Keith Jessop

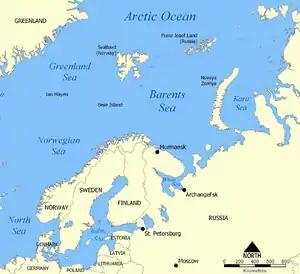
Jessop recovered the gold from the sunken HMS "Edinburgh" at the bottom of the Barents Sea in 1981.

It was not, however, until 1981 that Jessop was involved in one of the greatest deep-sea salvage operations in history. One day in April 1981 Jessop's survey ship "Dammtor" began searching for the wreck of the cruiser HMS "Edinburgh" in the Barents Sea in the Arctic Ocean of the coast of Russia. The ship had been sunk in battle in 1942 during the Second World War while carrying payment for military equipment from Murmansk in Russia to Scotland. His company, called Jessop Marine, won the contract for the salvage rights to the wreck of "Edinburgh" because his methods, involving complex cutting machinery and divers, were deemed more appropriate for a war grave, compared to the explosives-oriented methods of other companies.